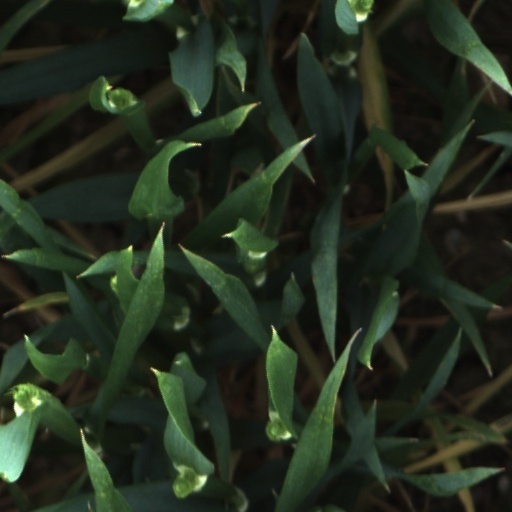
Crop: wheat